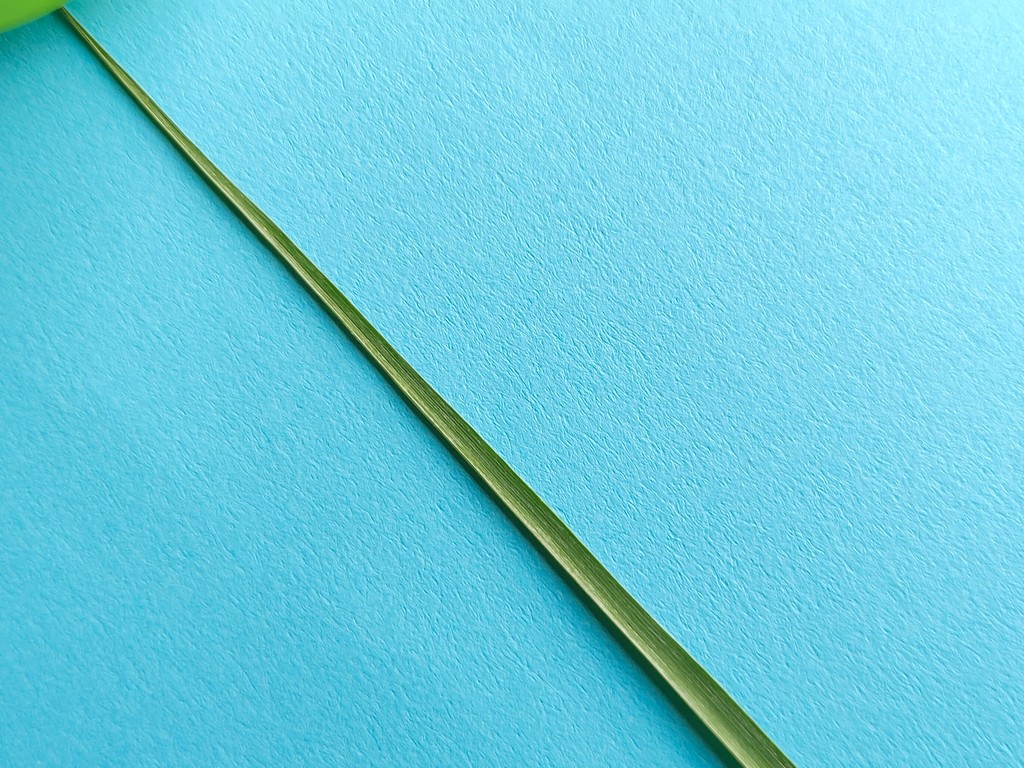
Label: Healthy